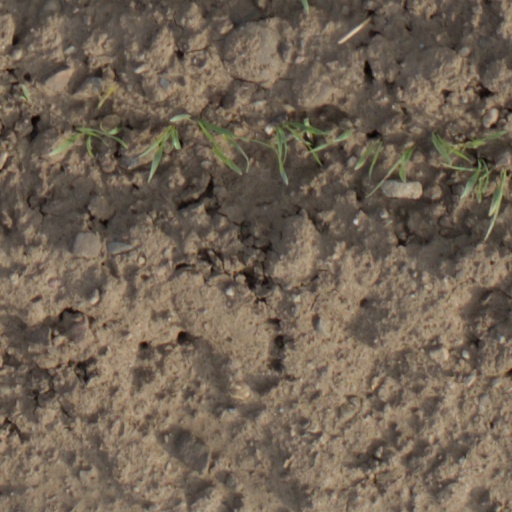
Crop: wheat